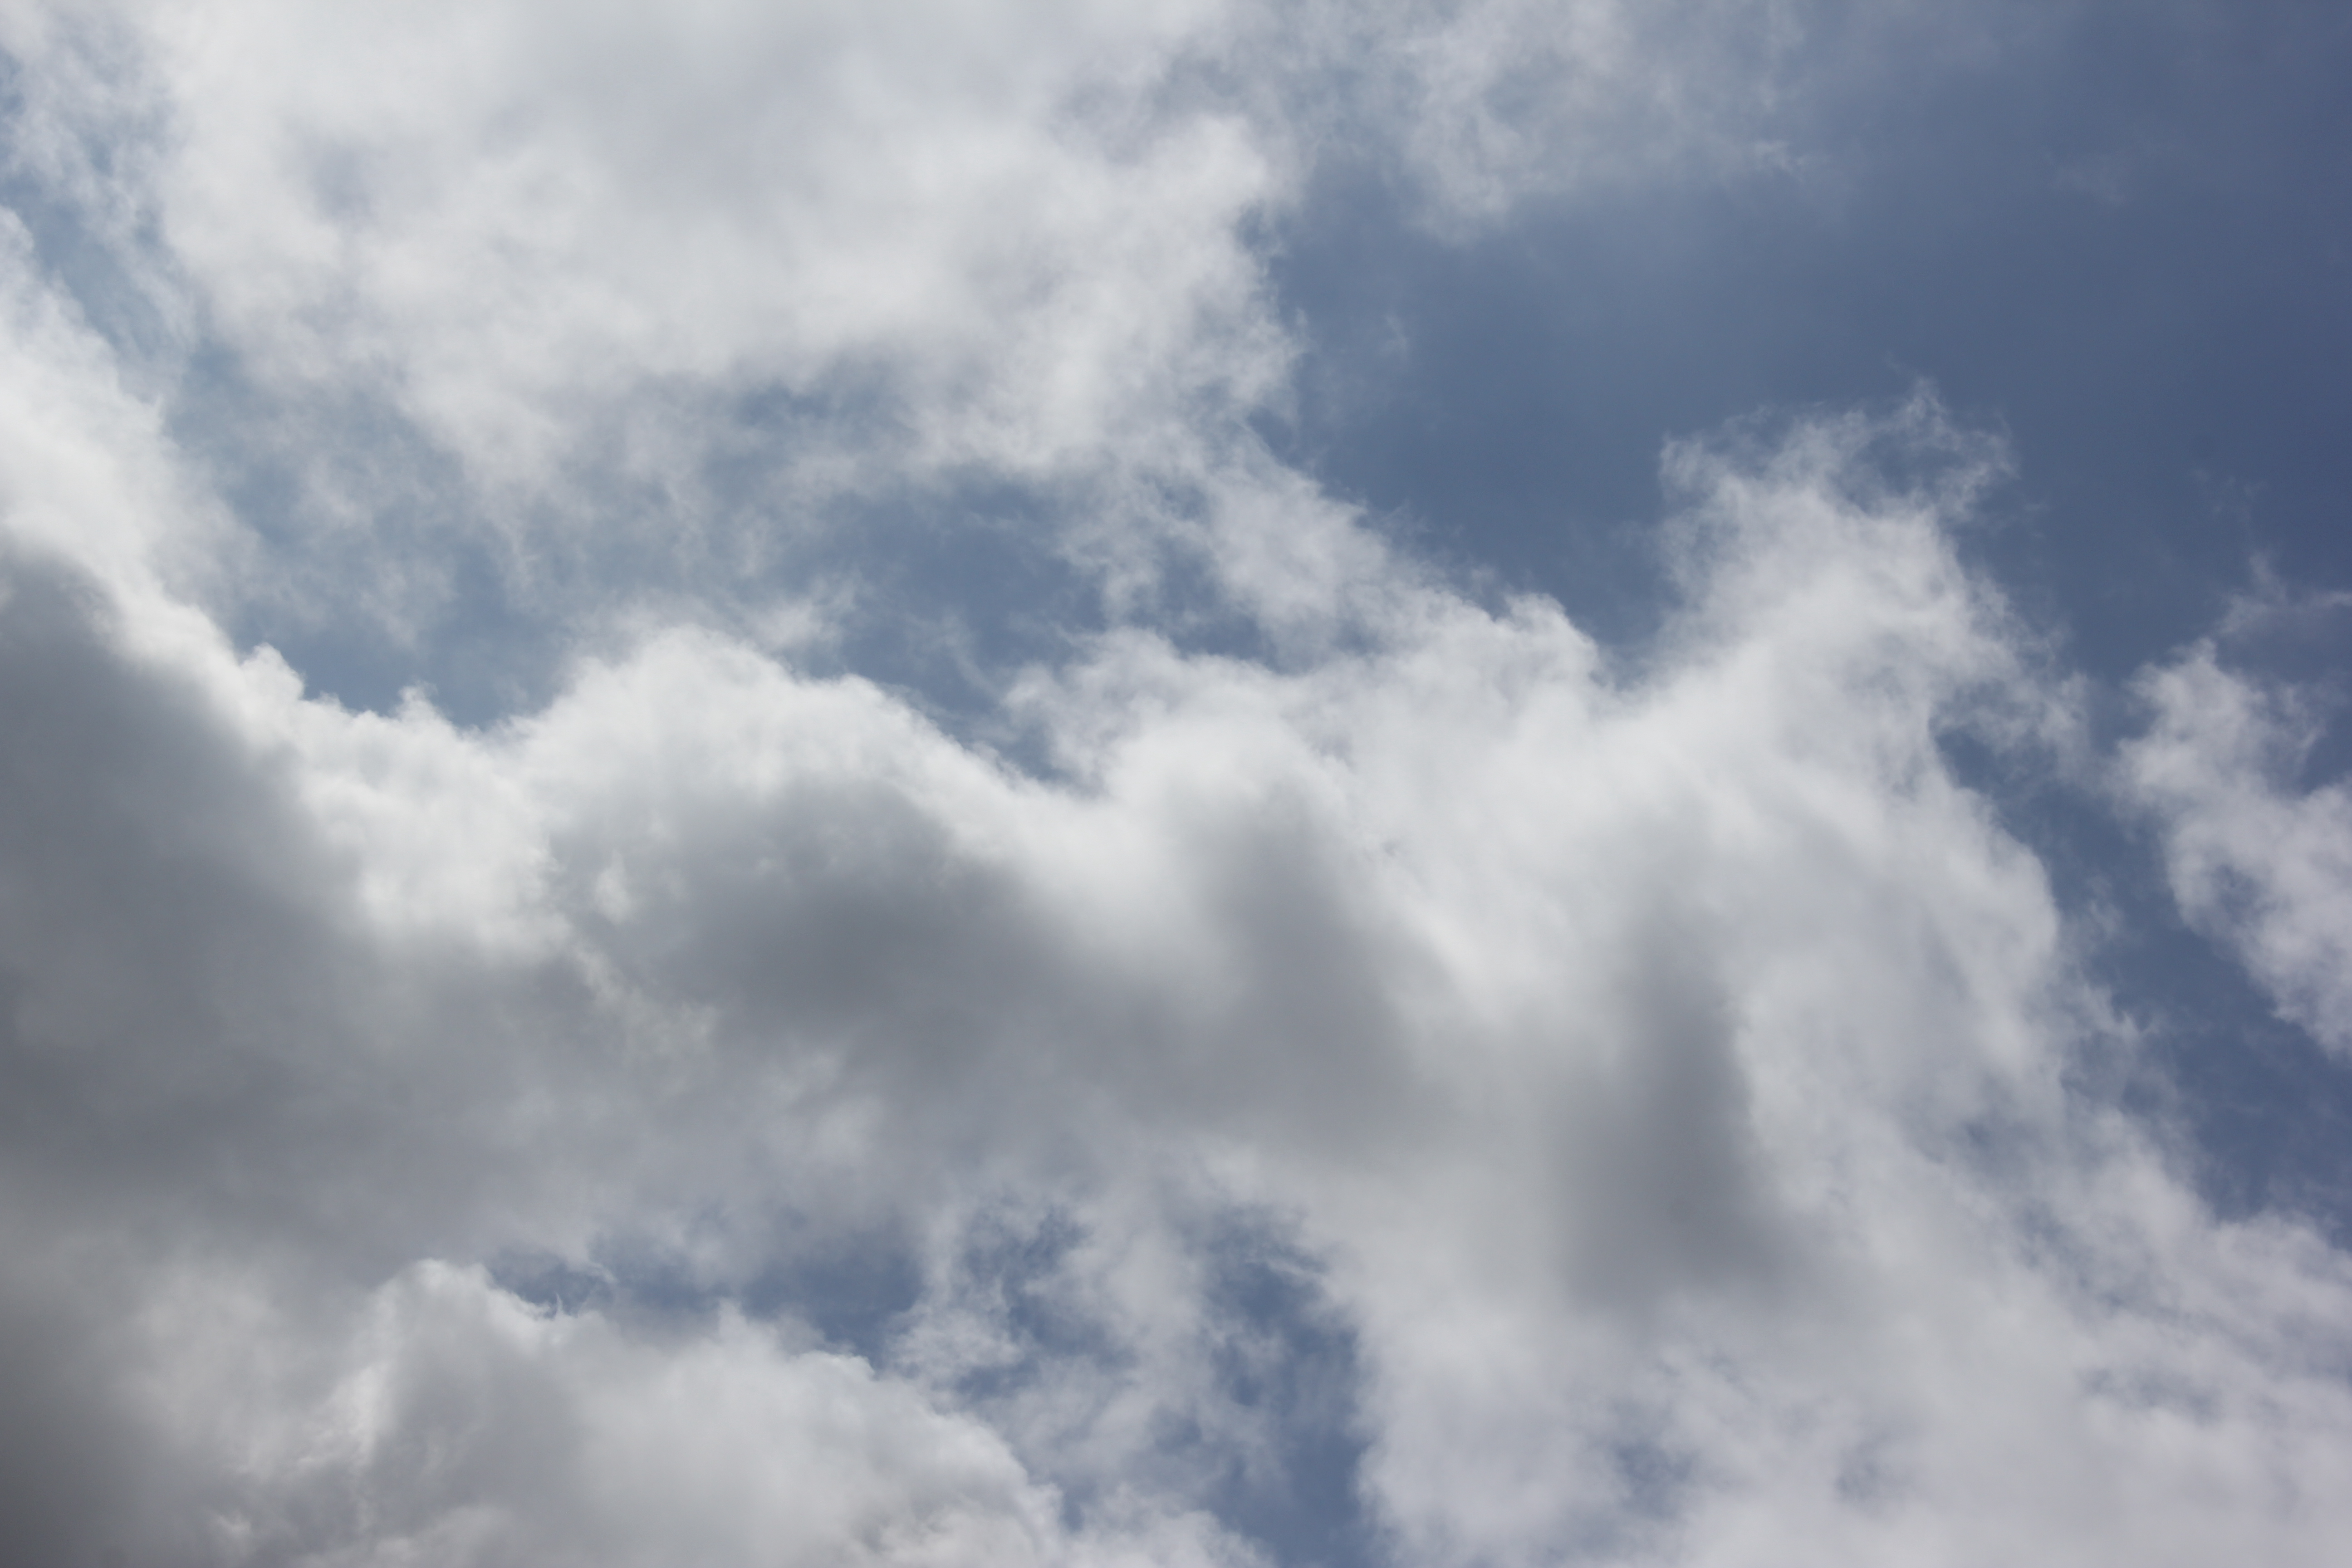
Cloud type: Cumulus